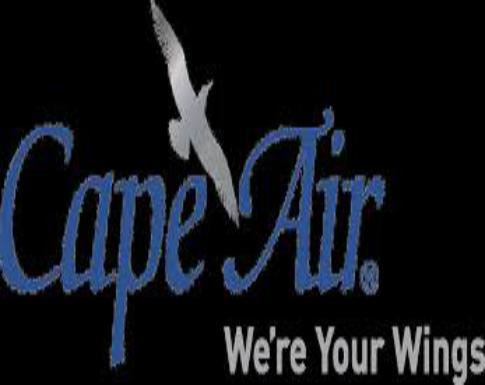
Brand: cape air
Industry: Transportation